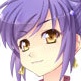
Portrait style: Anime Portrait